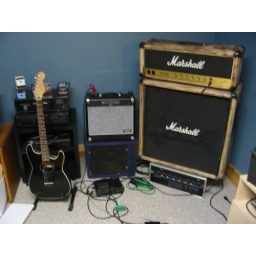
Current amp setup. Eventually, I'd like to make a cabinet to house the behringer in one unit with two speakers.